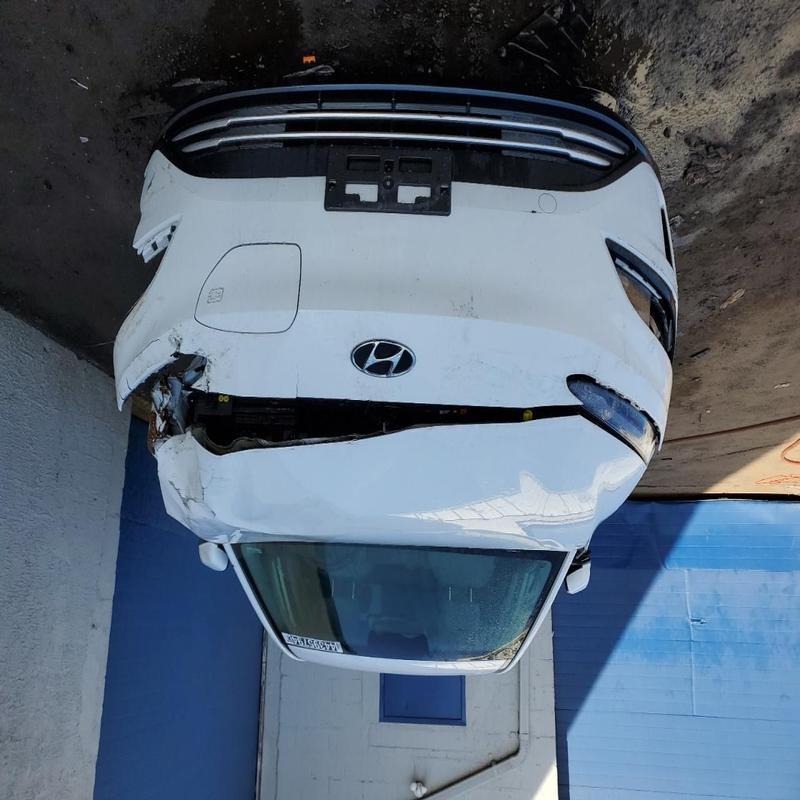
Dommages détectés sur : pare-choc avant, feu avant gauche, capot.
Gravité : majeur